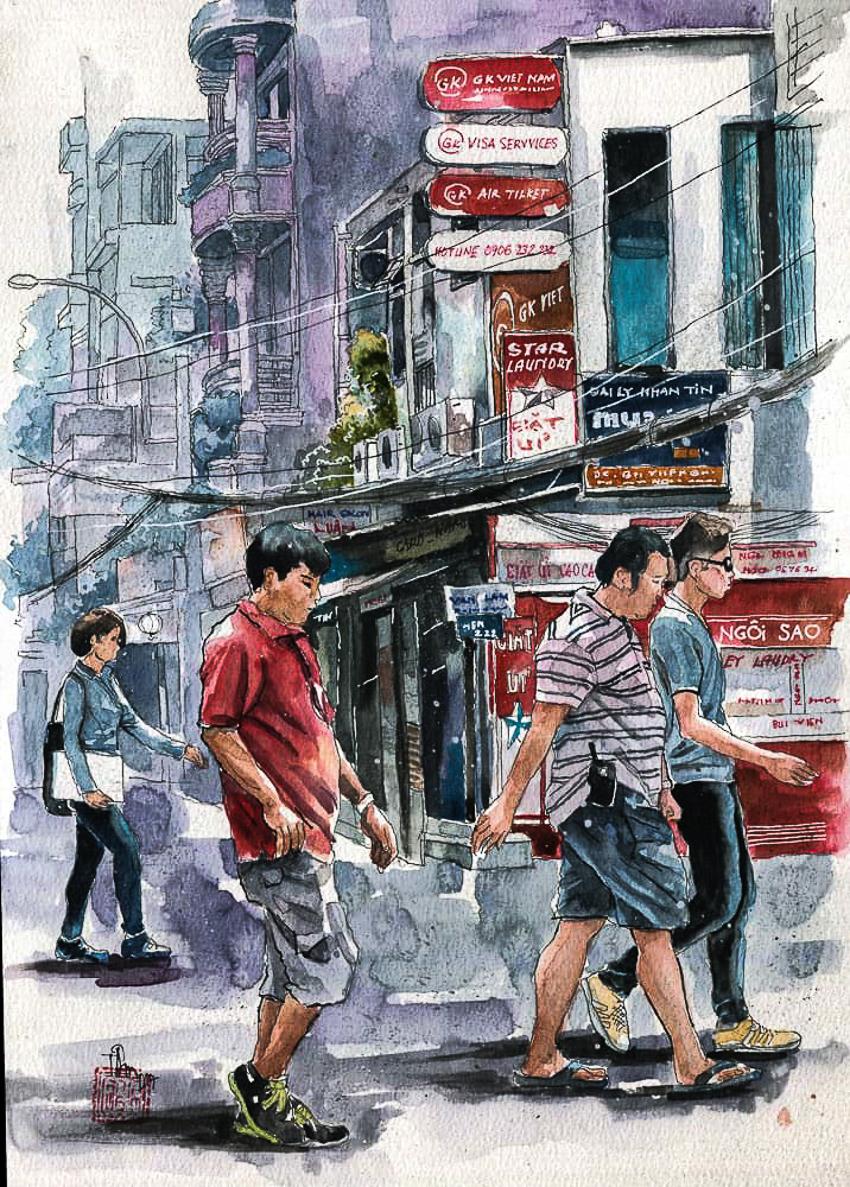
bức tranh vẽ một nhóm bạn trẻ đang di chuyển trên một khu phố